Christian Schmidt Brewing Company

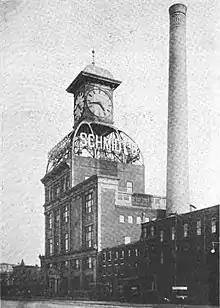
C. Schmidt & Sons Brew House, Philadelphia, 1914, Girard Avenue east of Second Street

A new state-of-the-art brew house and power plant was opened in 1914 at the Schmidt plant. Located on Girard Avenue just east of Second Street, the brew house was constructed with multi-level tiers and included two copper brew kettles, each with a capacity of 750 barrels. The brew house was designed by architect Otto C. Wolf and was topped with a 235-foot high clock tower that included a "Schmidt's" sign that was illuminated at night. After the expansion, the plant was capable of producing 200,000 barrels a year. The combined capacity of the Schmidt's, Robert Smith and Peter Schemm breweries then stood at 300,000 barrels a year.